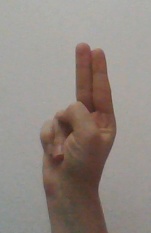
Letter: taa